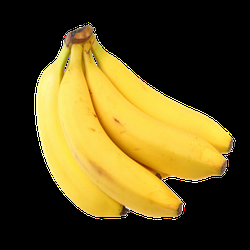
Label: Banana